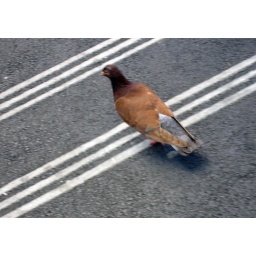
pigeon in a hurry at the Geneva train station